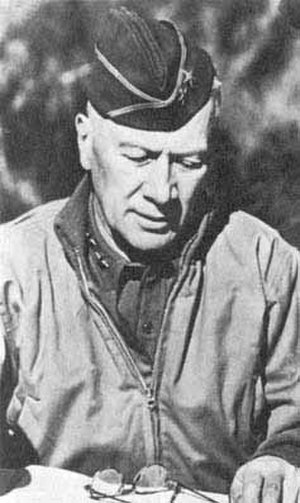
Lloyd Fredendall
General Lloyd Fredendall
Lloyd Fredendall var en amerikansk general under 2. verdenskrig.